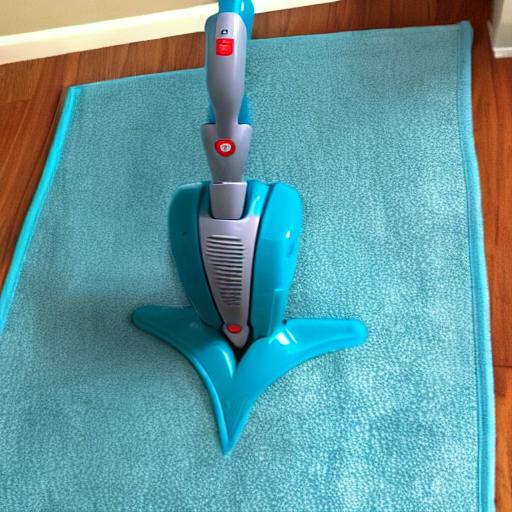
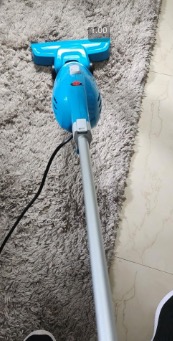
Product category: items_vacuum
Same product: no